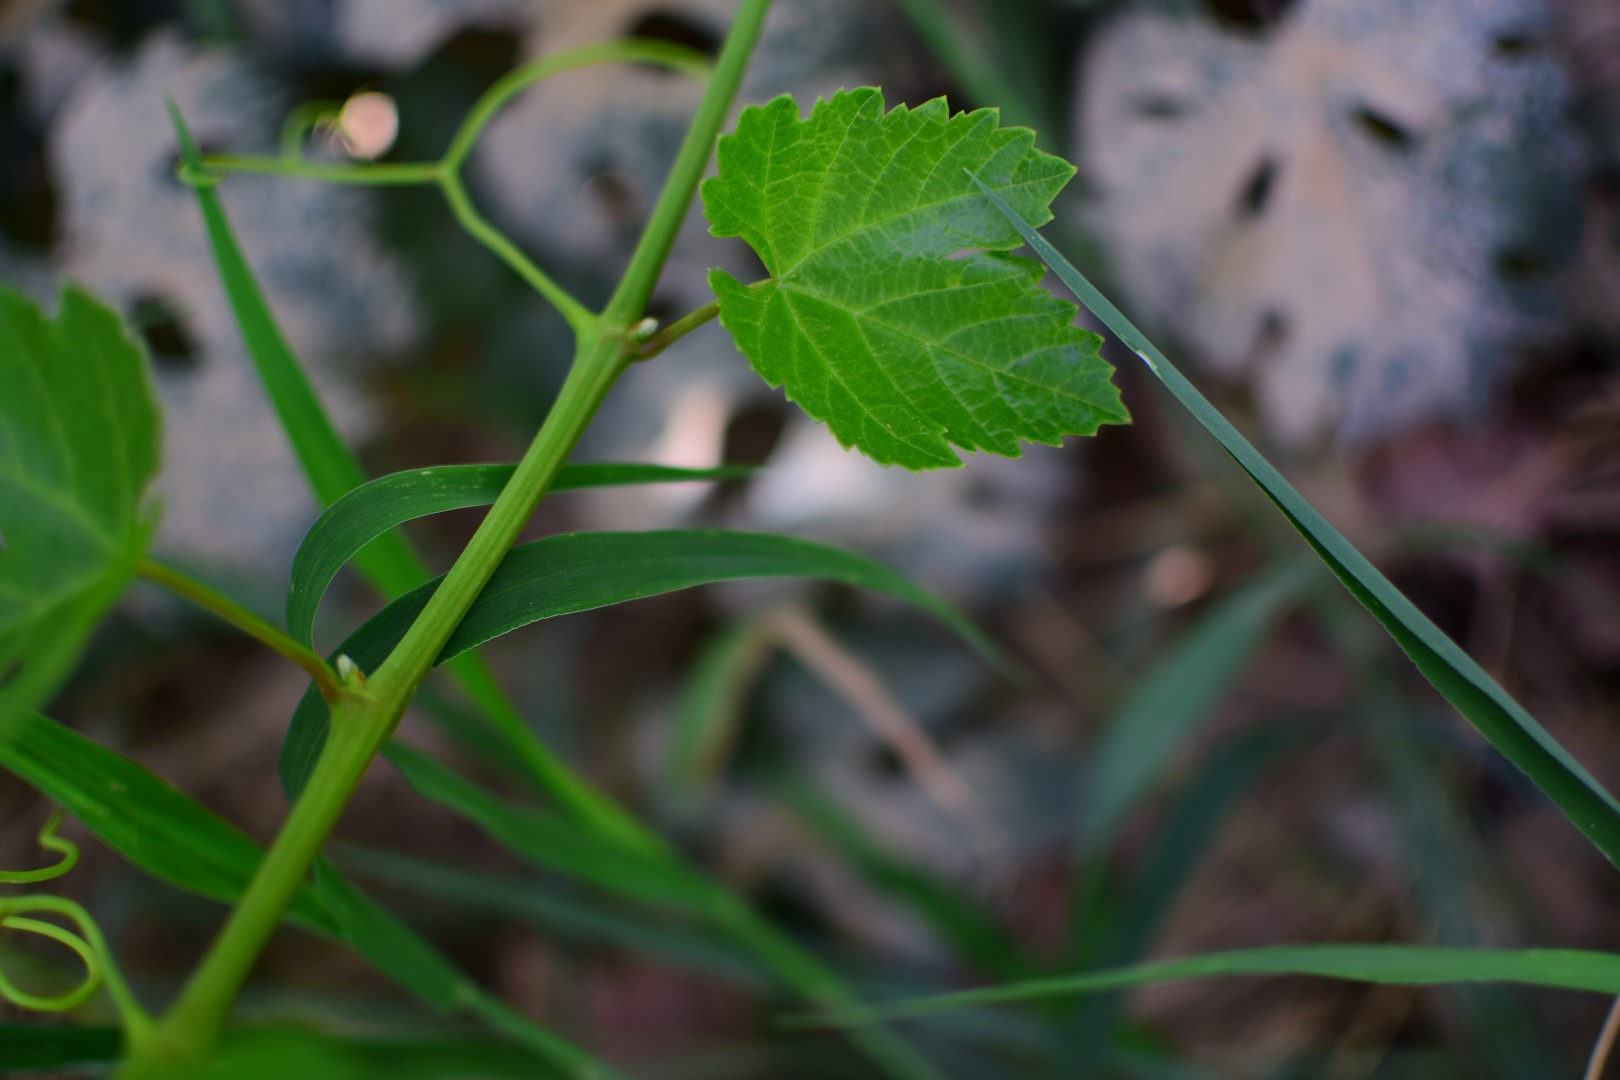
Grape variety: Shdah